Early One Morning (film)

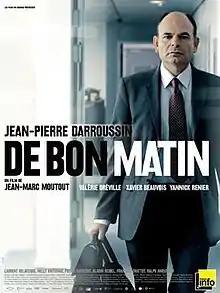
Film poster

Early One Morning is a 2011 French-Belgian drama film directed by Jean-Marc Moutout.